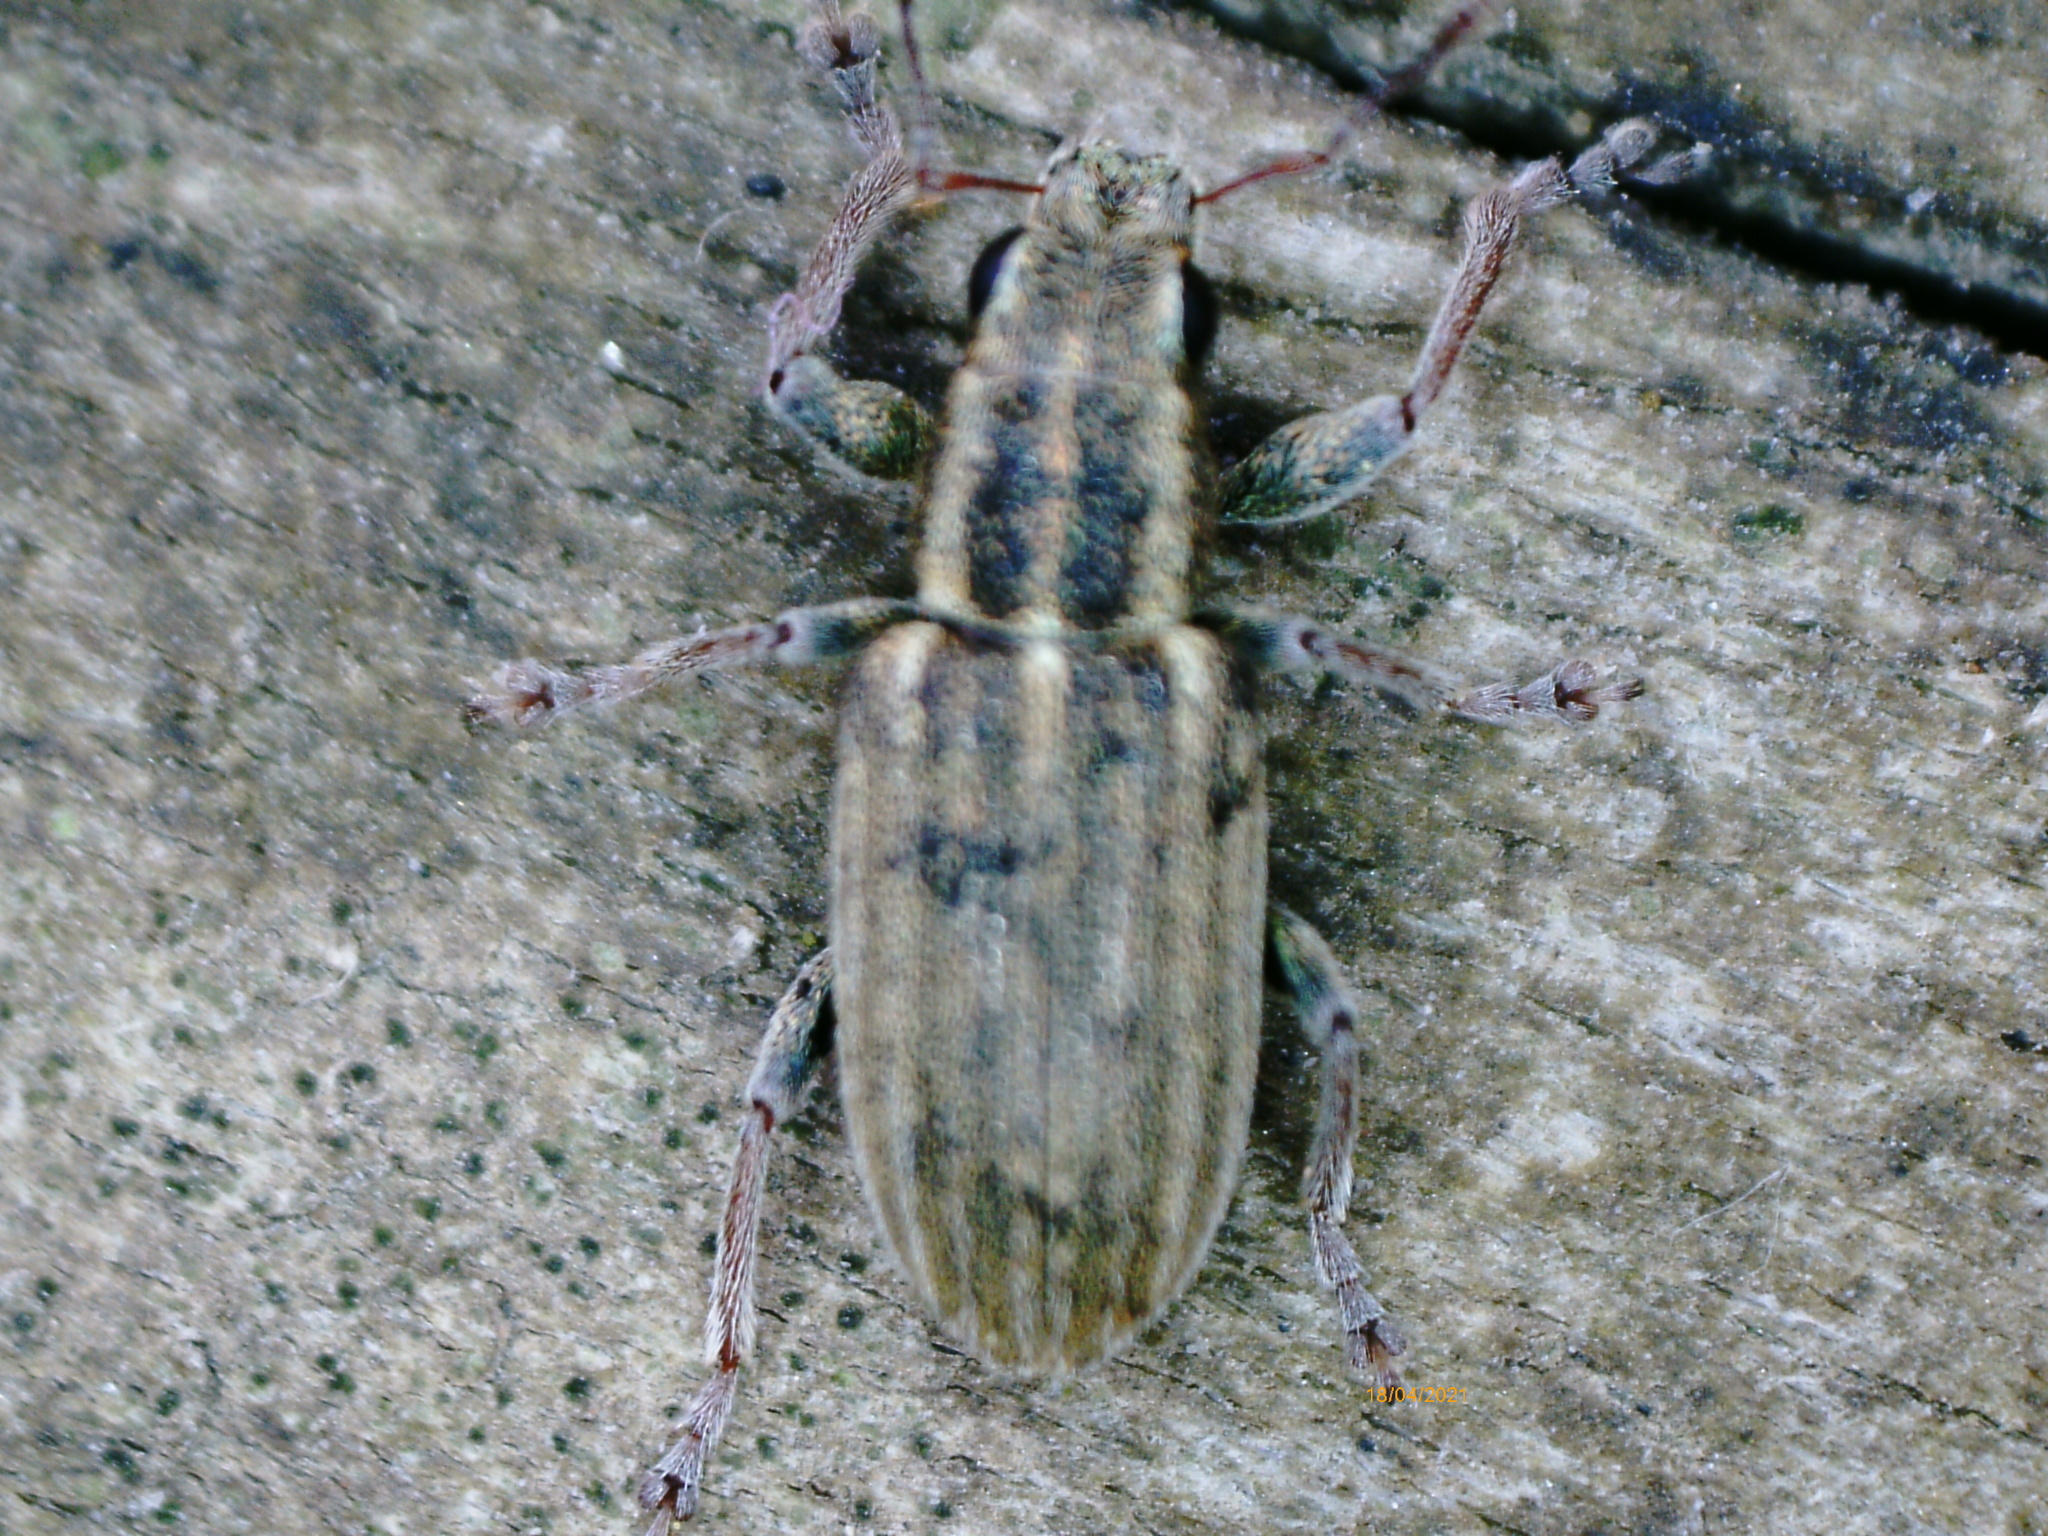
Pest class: pea_leaf_weevil